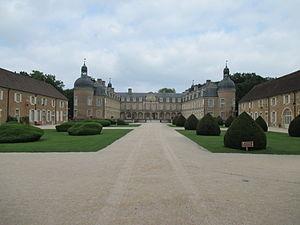
Écomusée de la Bresse bourguignonne
L'écomusée de la Bresse bourguignonne est un écomusée de l'histoire de la Bresse bourguignonne, fondé en 1981 au château de Pierre-de-Bresse à Pierre-de-Bresse, en Bresse en Saône-et-Loire en Bourgogne-Franche-Comté.
L'expression Bresse bourguignonne désigne la partie de la Bresse qui s'étend en Saône-et-Loire. C'est, avec la Bresse jurassienne et la Bresse savoyarde l'une des trois parties de la plaine.